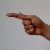
The image shows a hand gesture representing the letter 'G' in Indian Sign Language.